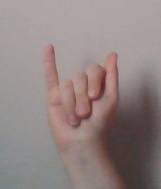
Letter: meem